William Beckwith

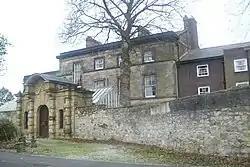
Silksworth House (now Doxford House

He married the heiress Priscilla Maria Hopper of Silksworth, County Durham in 1821, who went on to inherit Silksworth House from her father. Beckwith was appointed High Sheriff of Durham for 1857.